Men of Letters (Acadia)

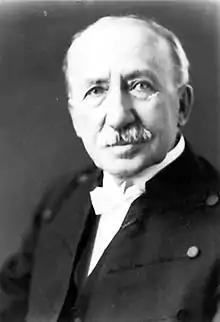
Portrait of Pascal Poirier

Pascal Poirier (February 15, 1852September 25, 1933) was an author, historian, lawyer, and Senator. Born in Shediac, New Brunswick he was educated at College Saint-Joseph in Memramcook. While studying there he wrote multiple articles and a glossary of the Acadian French language and a book about the origin of the Acadians which contradicted many myths at the time. Following his education he worked as Postmaster of the Dominion Parliament for thirteen years before being appointed as Senator for L'Acadie, New Brunswick in 1885. He served as Senator for 48 years, 6 months, and 17 days until his death in 1933. This makes him the longest serving Senator in Canadian history, and with the current legislative limits of a minimum age of 30 and a retirement age of 75 no other Senator will be able to break the record.